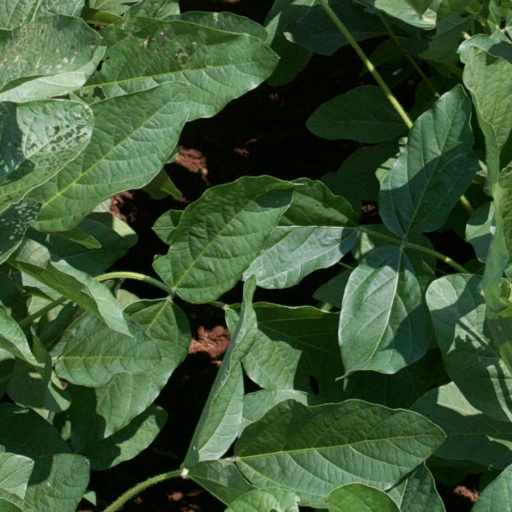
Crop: soybean